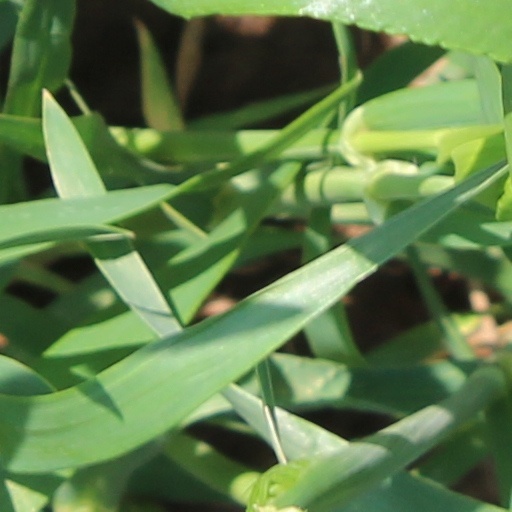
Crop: wheat